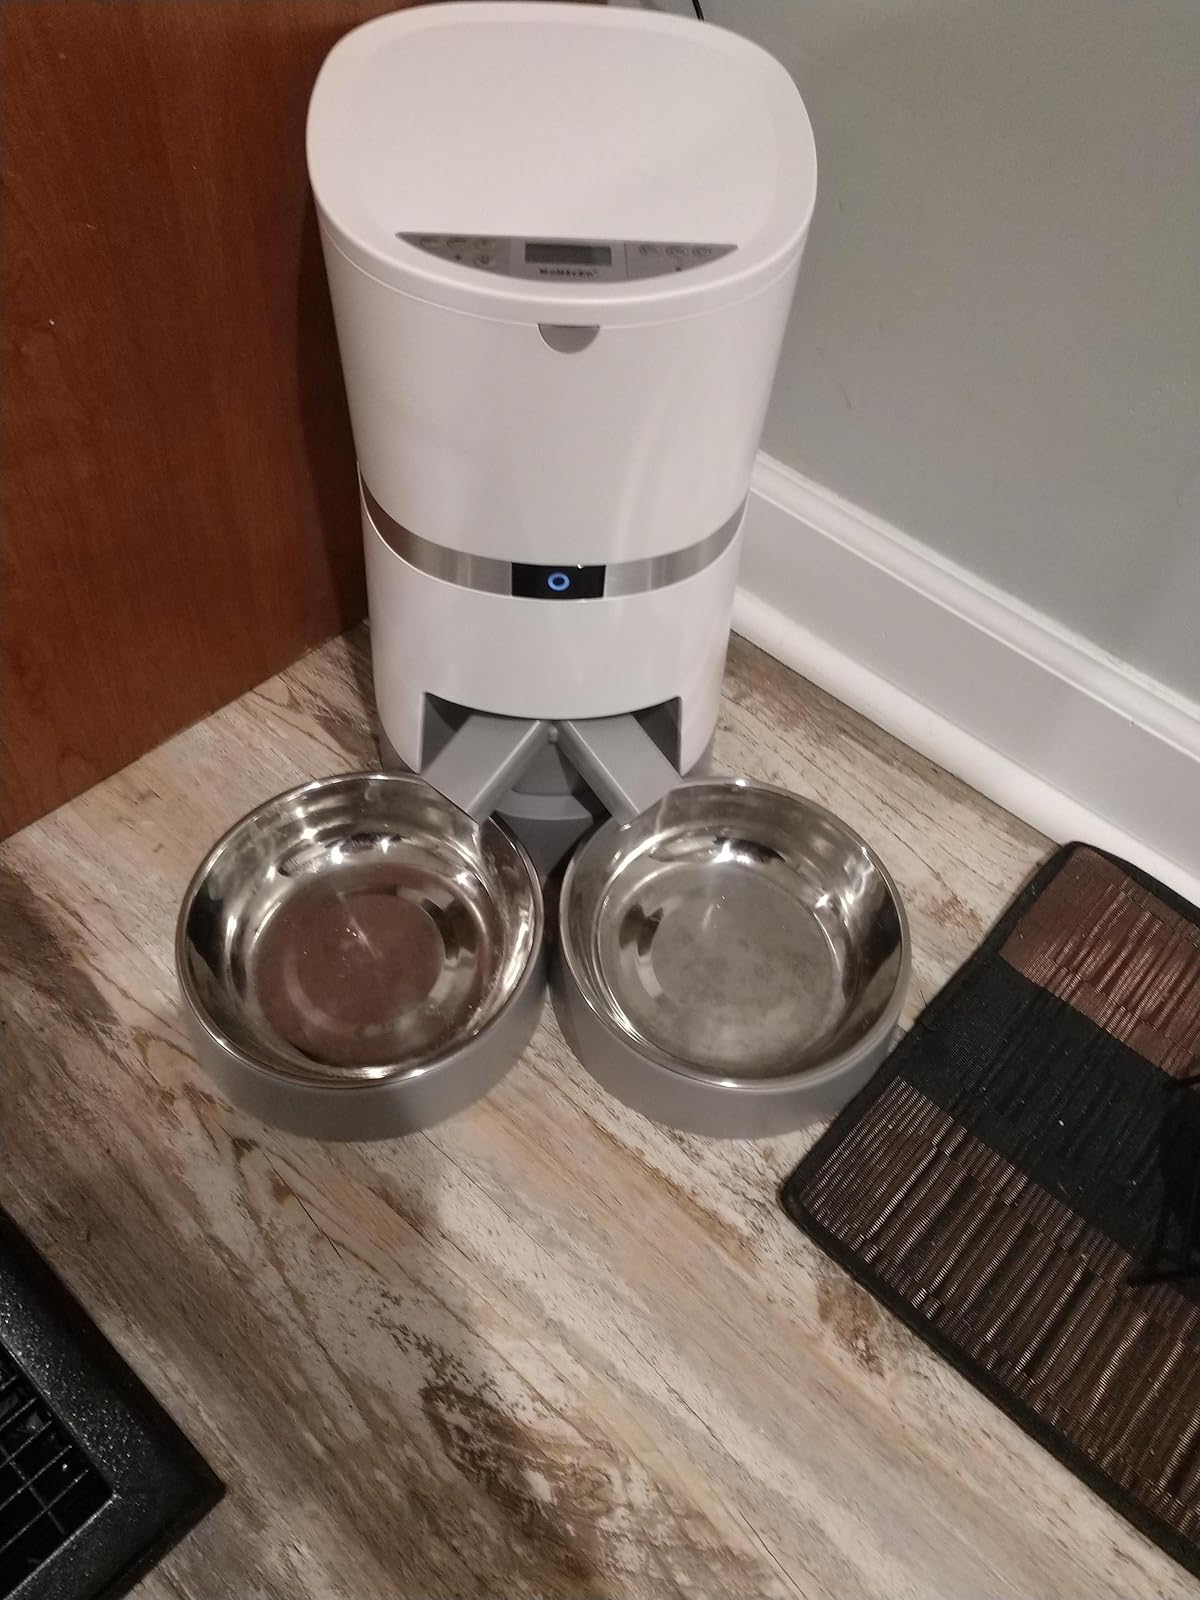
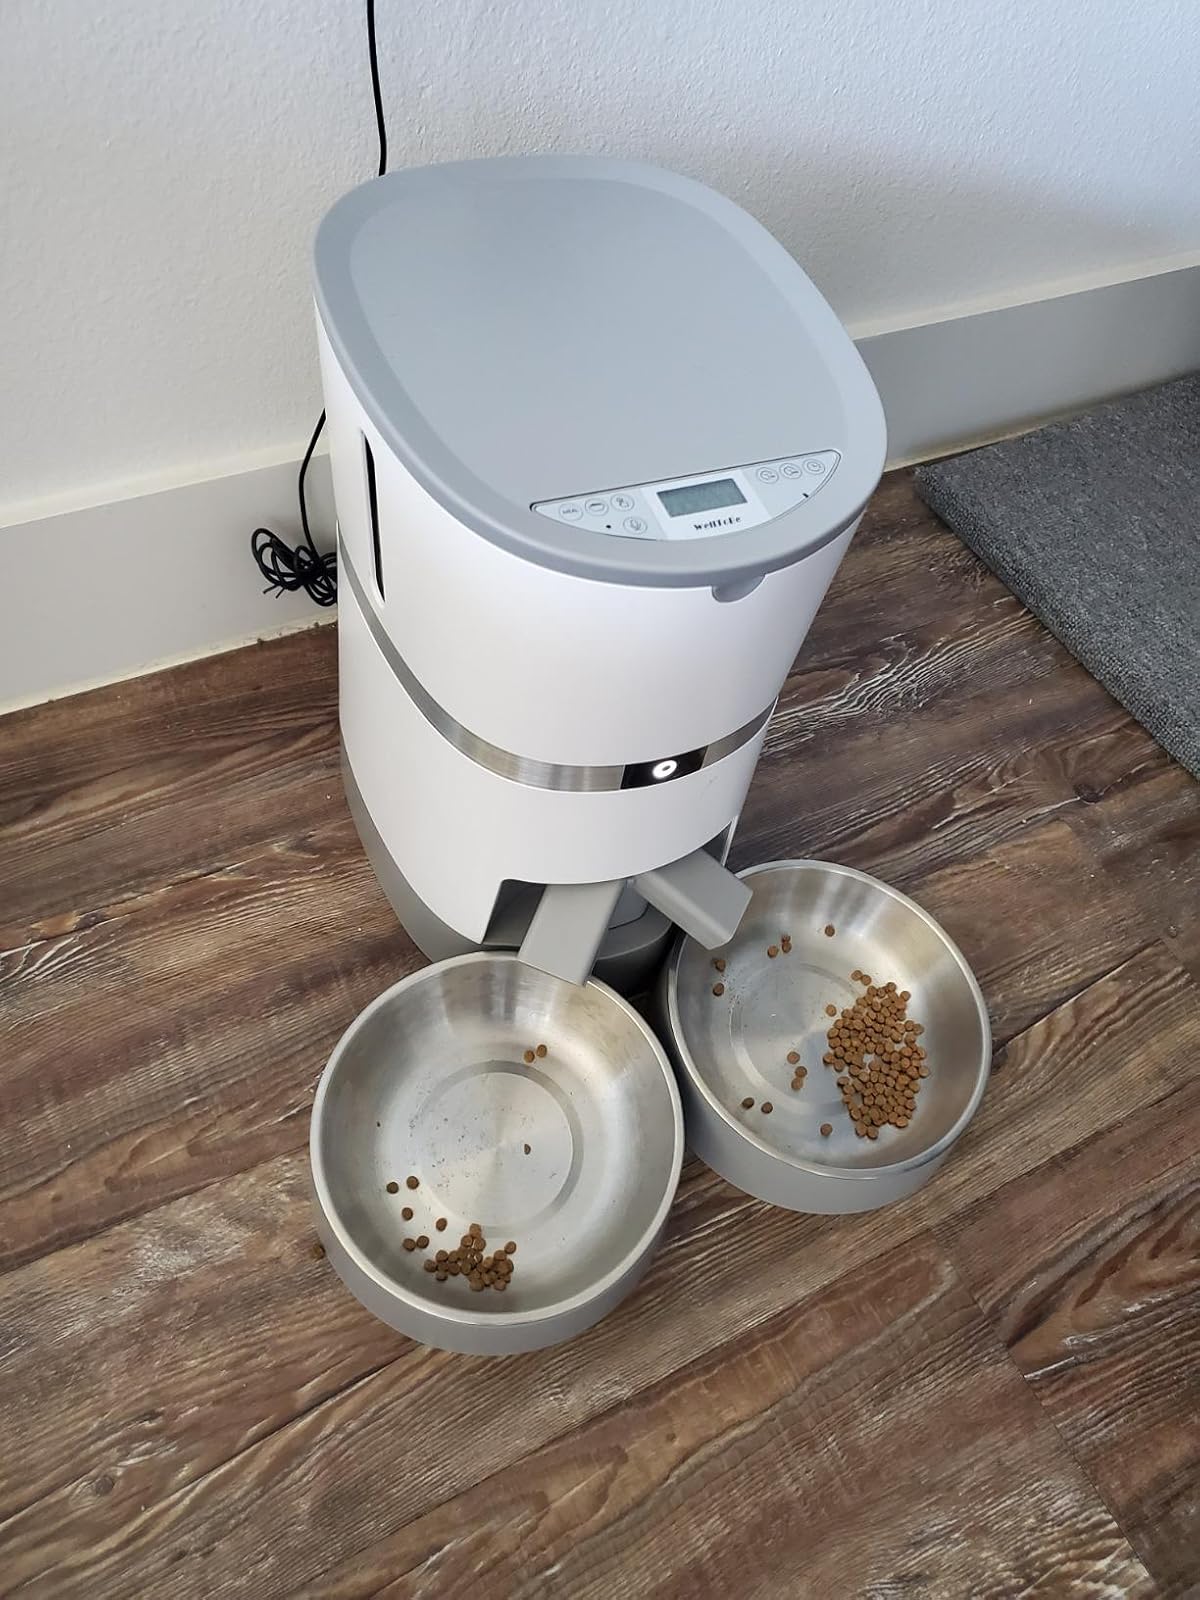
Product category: items_feeder
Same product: yes